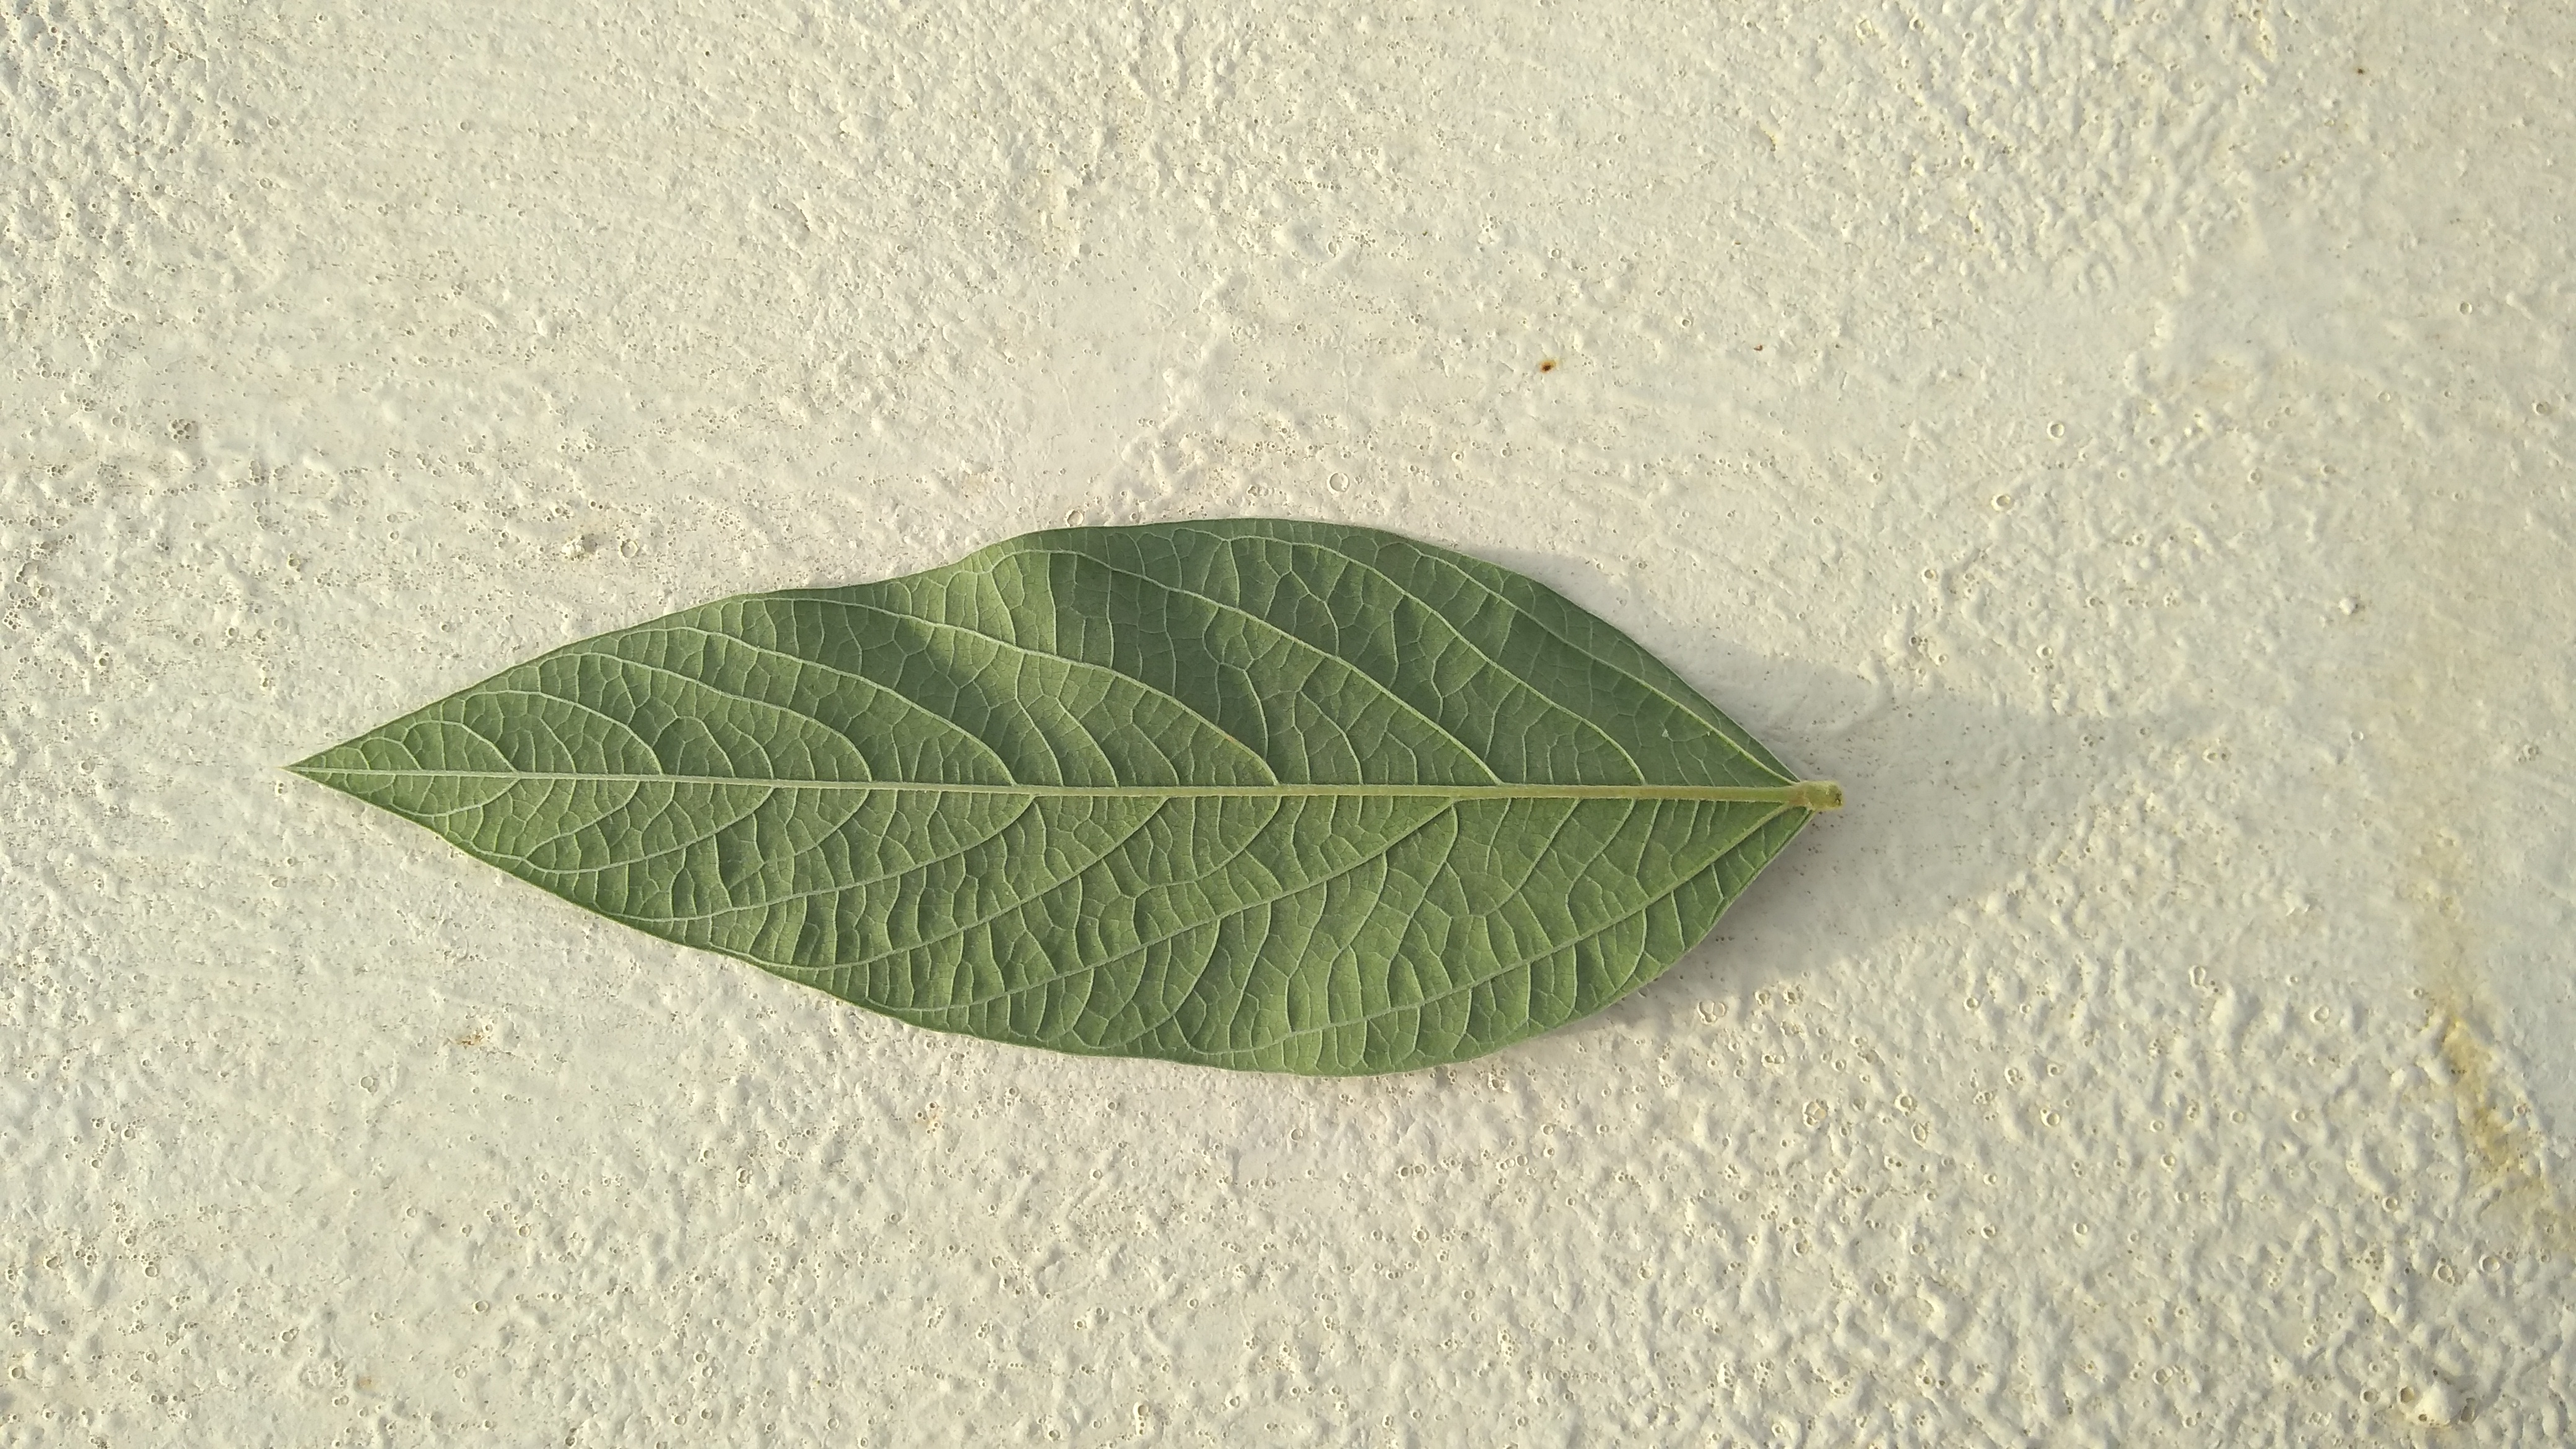
Plant: Pea